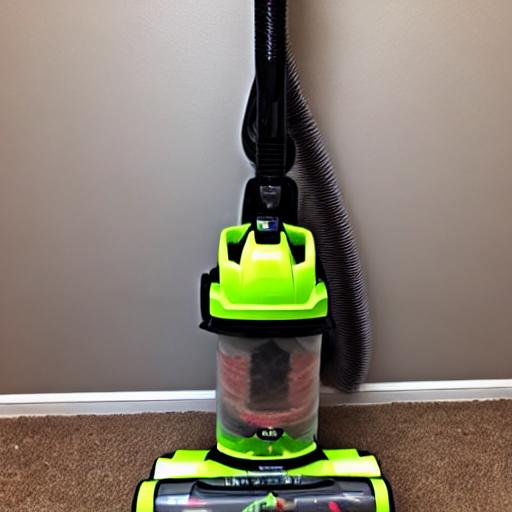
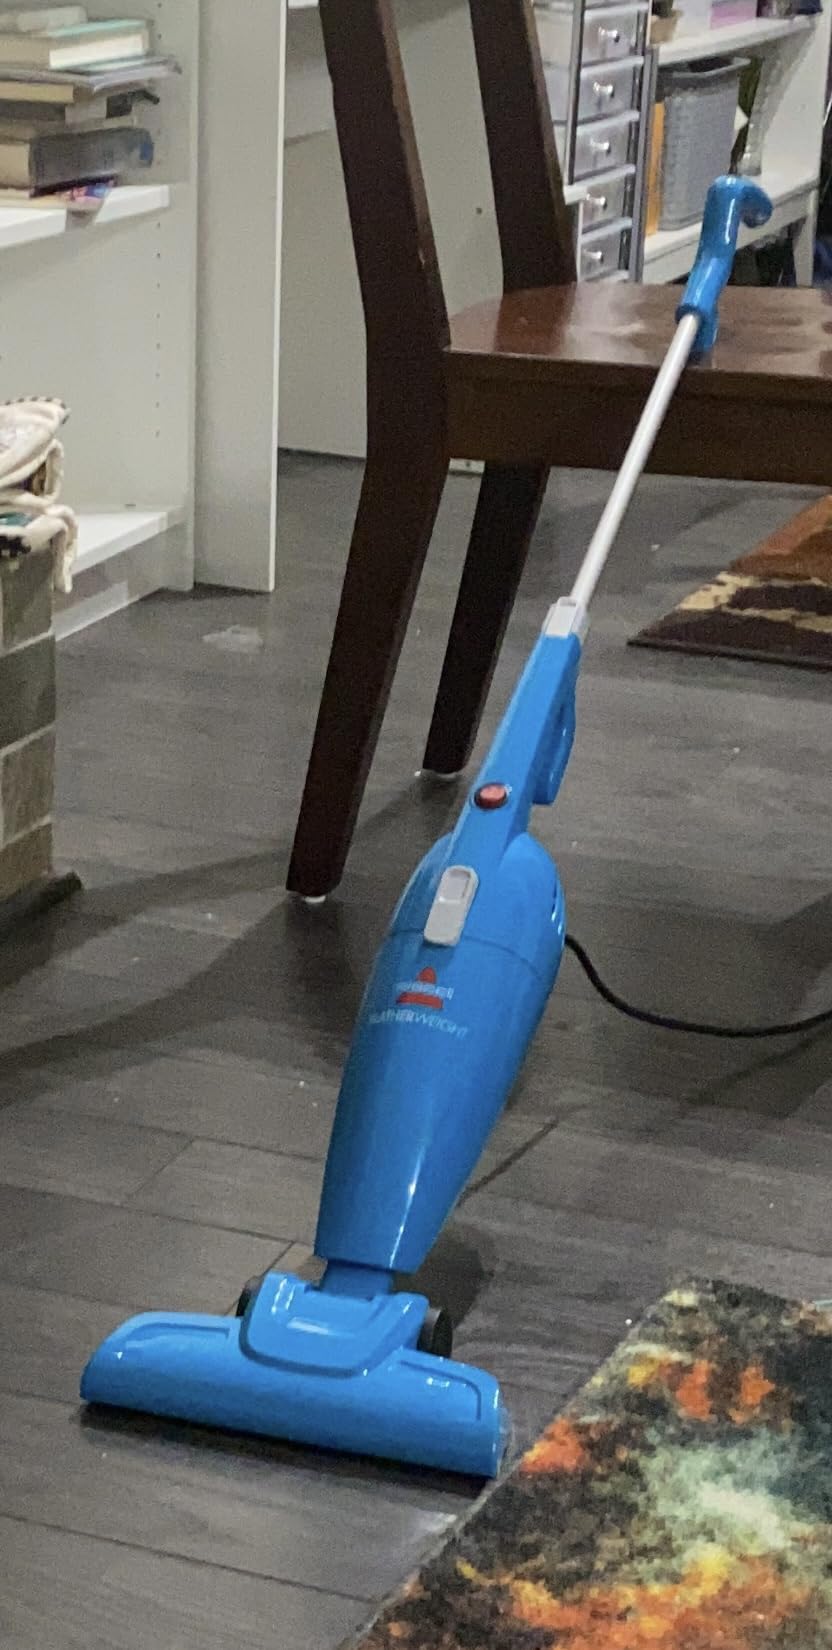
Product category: items_vacuum
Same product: no